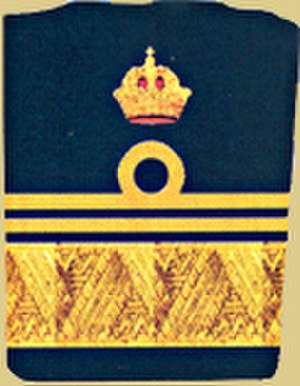
Østrig-Ungarns marine / Distinktioner
Østrig-Ungarns marine var marinen for dobbeltmonarkiet Østrig-Ungarn. Dens officielle navn var Kaiserliche und Königliche Kriegsmarine.